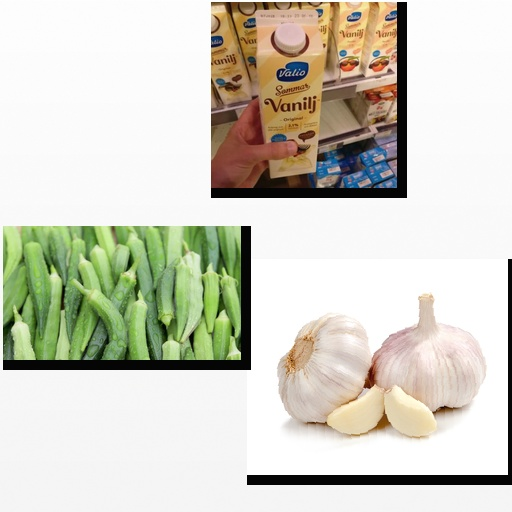
Food items: vanilla_yoghurt, garlic, okra